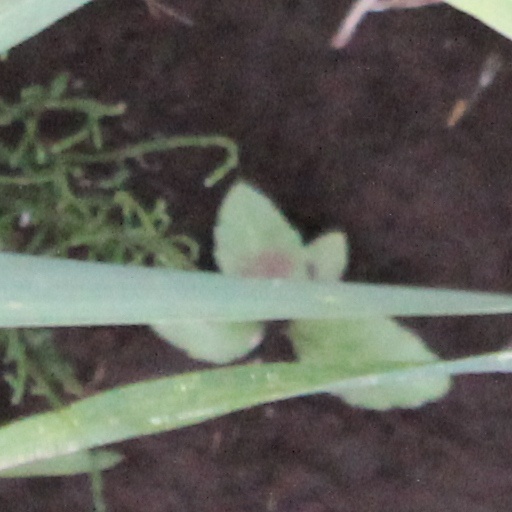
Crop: wheat